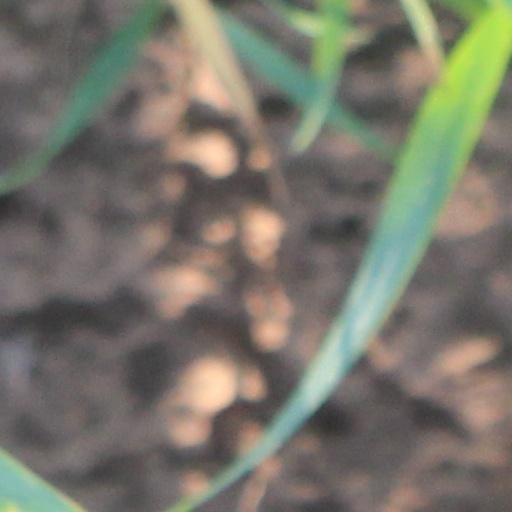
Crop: wheat